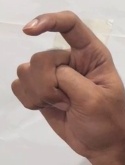
ASL sign: X